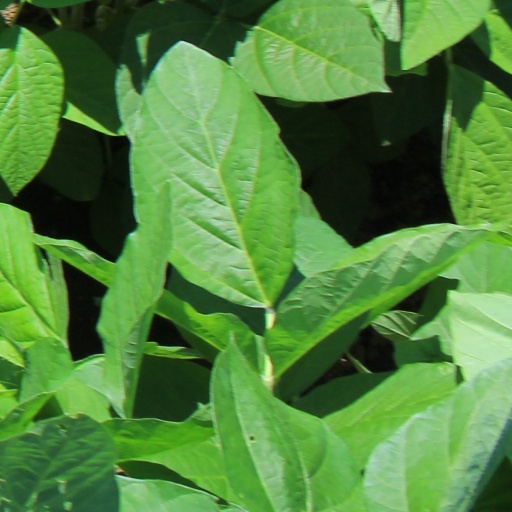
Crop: soybean